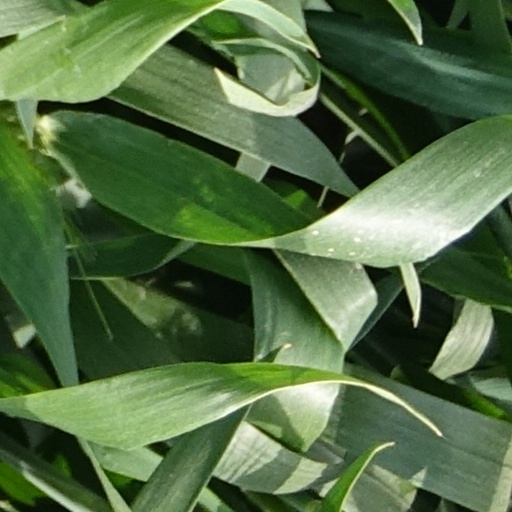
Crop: wheat